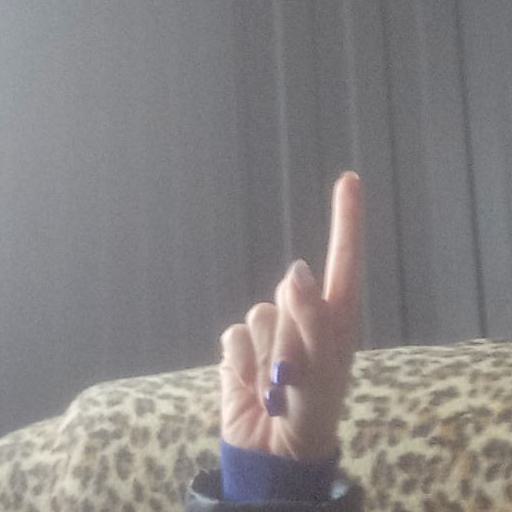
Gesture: one